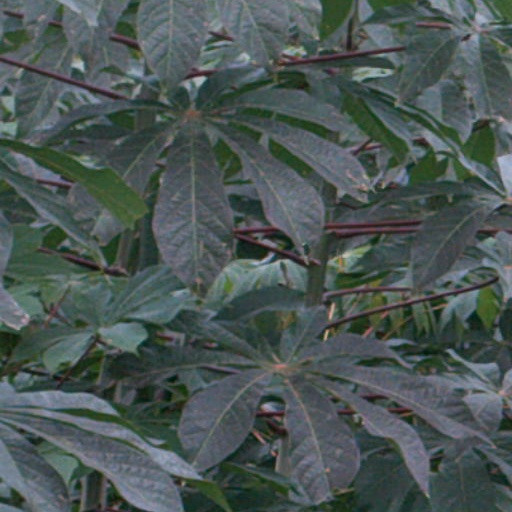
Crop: cassava